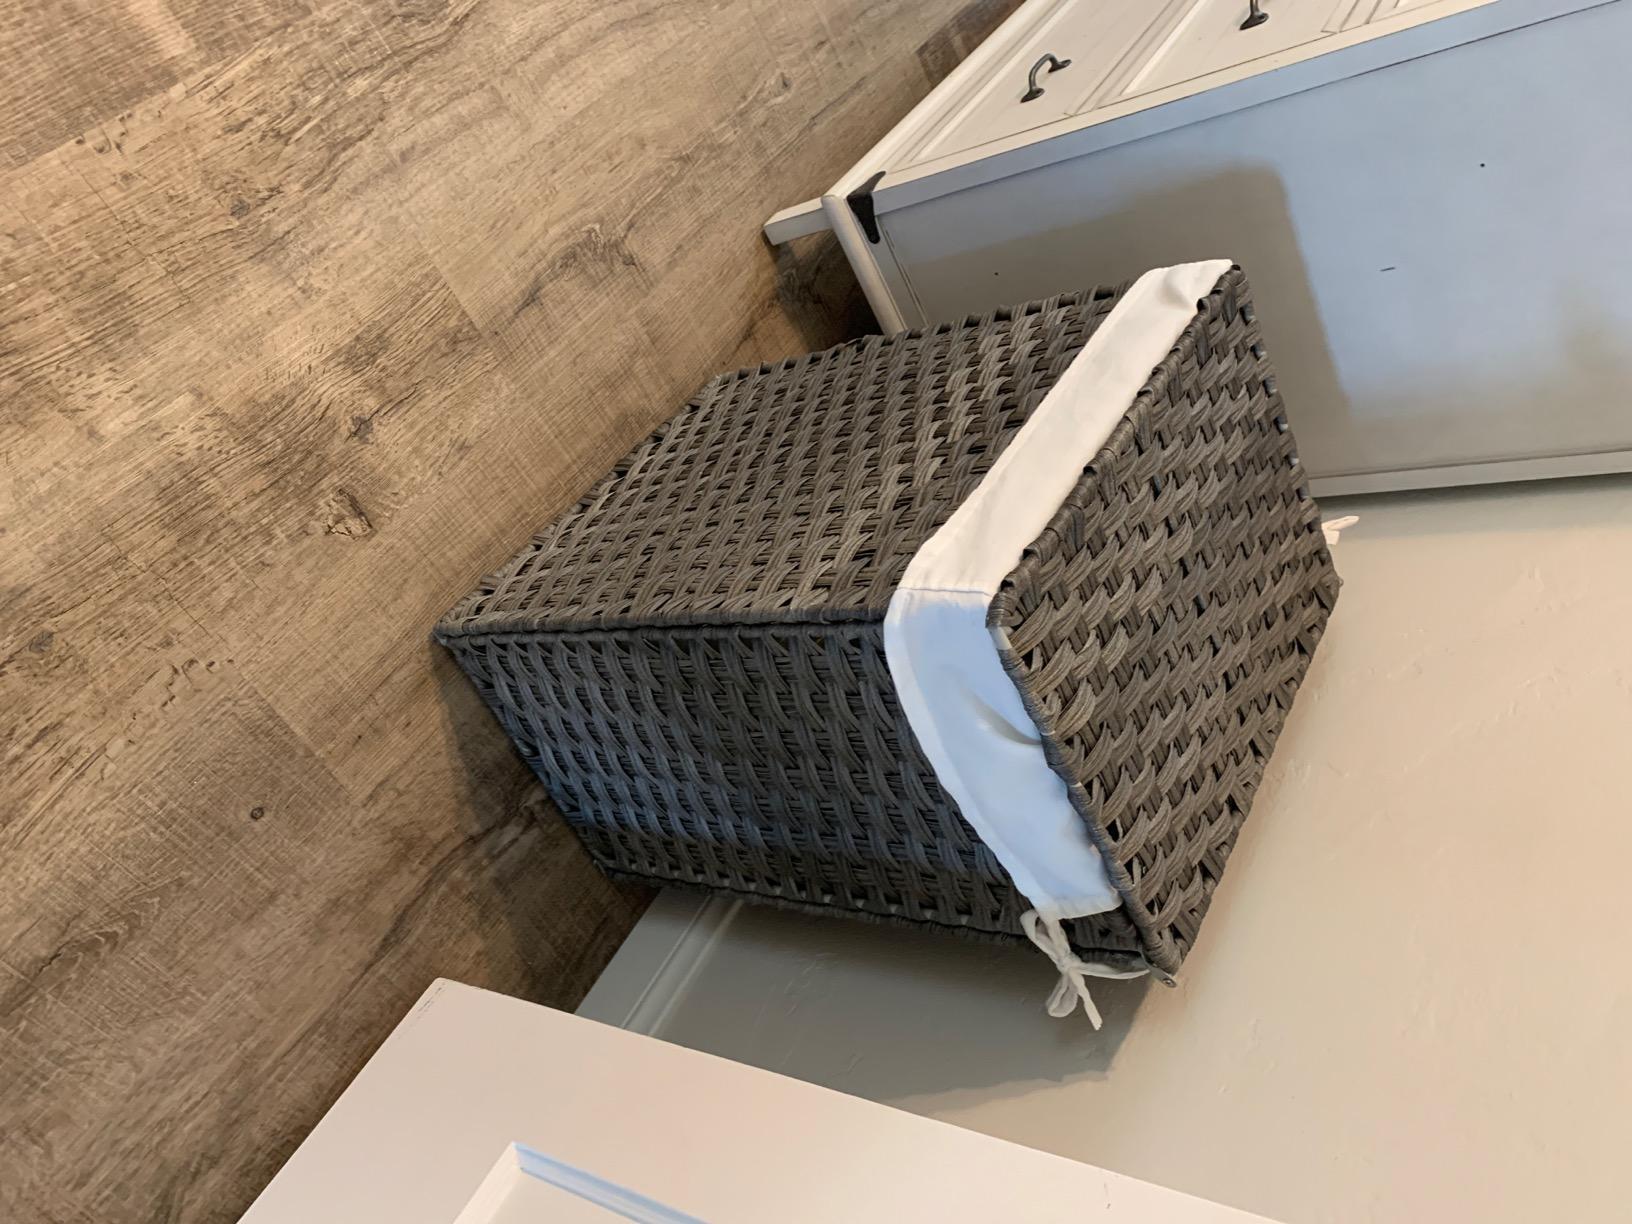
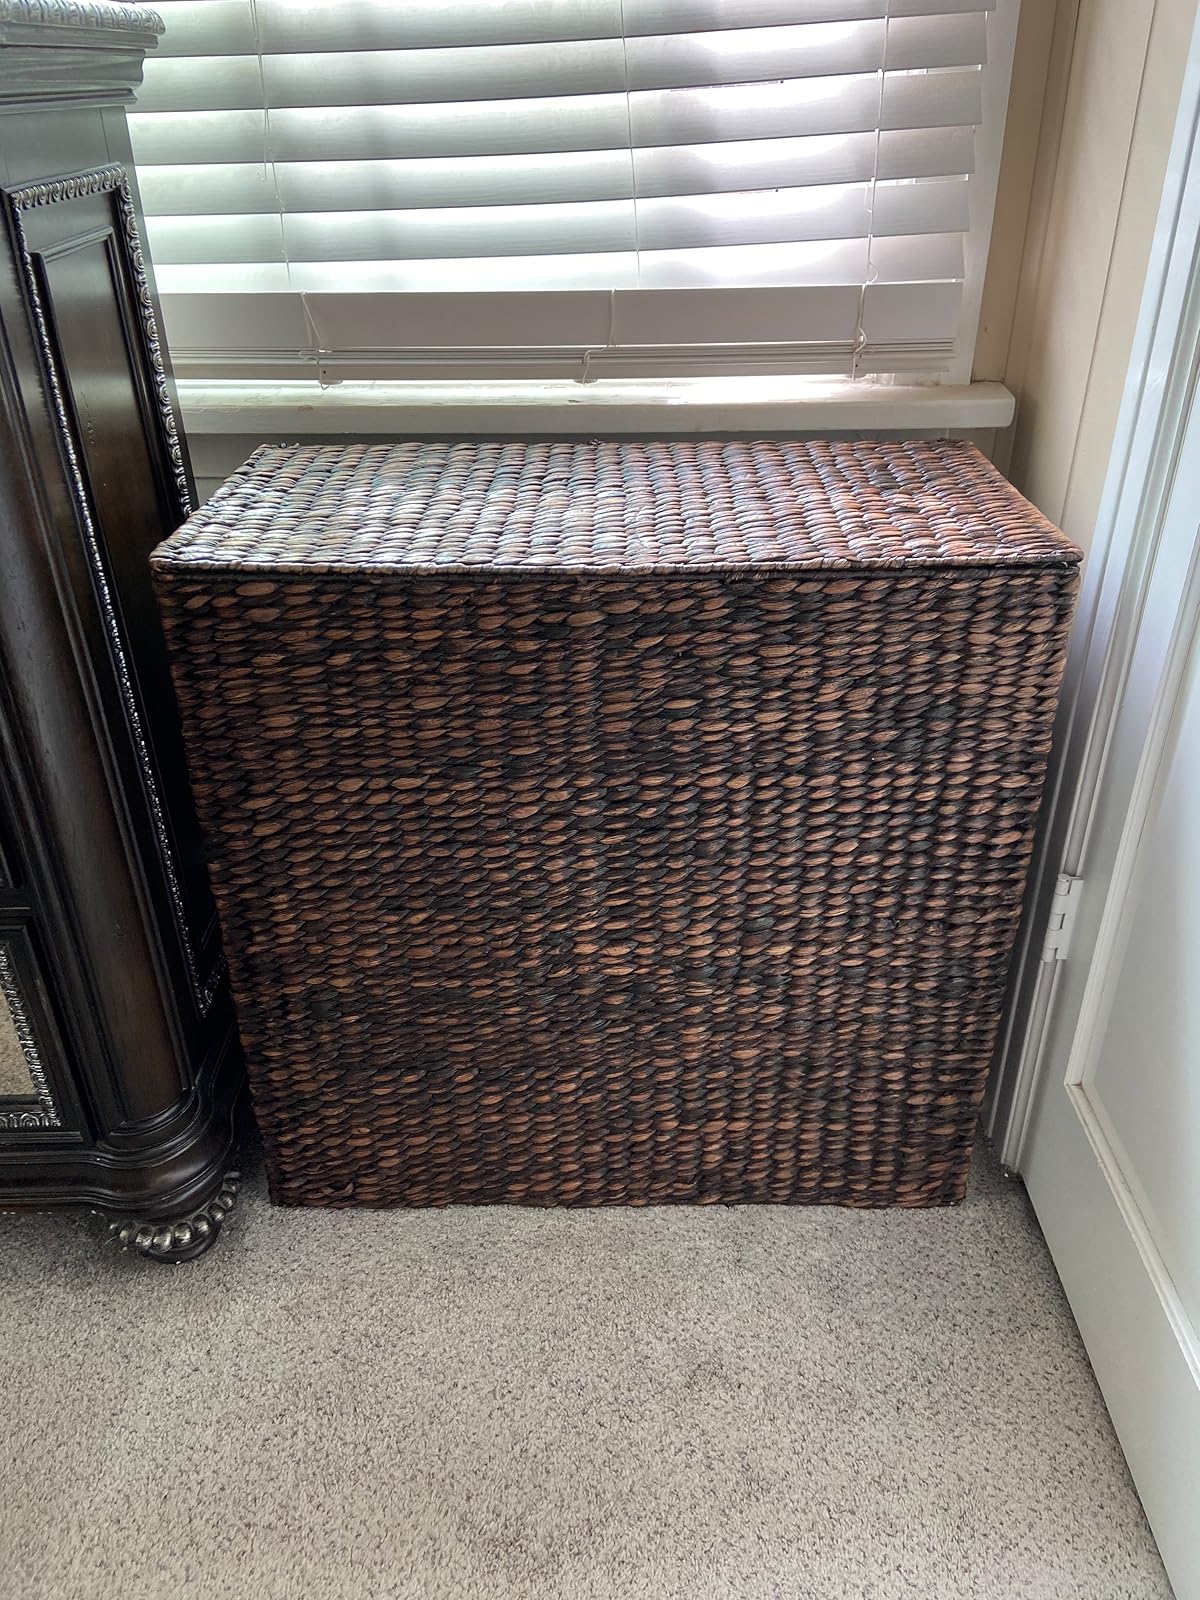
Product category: items_hamper
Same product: no